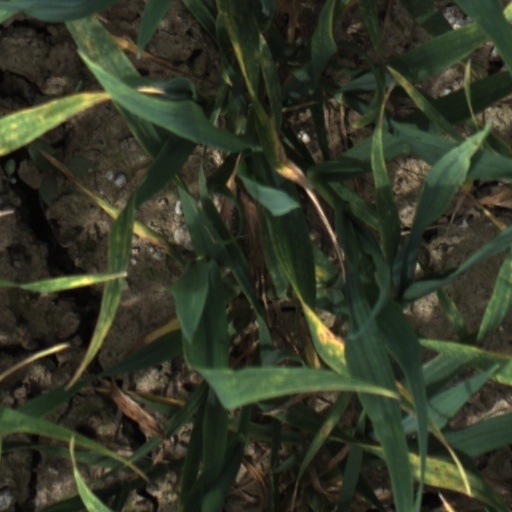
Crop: wheat